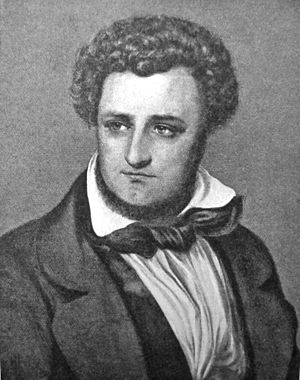
Orla Lehmann / Gengivelser af Lehmann
Orla Lehmann, s/h gengivelse af Elisabeth Jerichau Baumanns portræt fra 1848
Peter Martin Orla Lehmann (15. maj 1810 - 13. september 1870) var en dansk jurist og politiker. Han var en af de ledende personer i den liberale opposition mod enevælden, og med til at redigere D.G. Monrads grundlovsudkast.
Peter Martin Orla Lehmann var en dansk jurist og politiker.